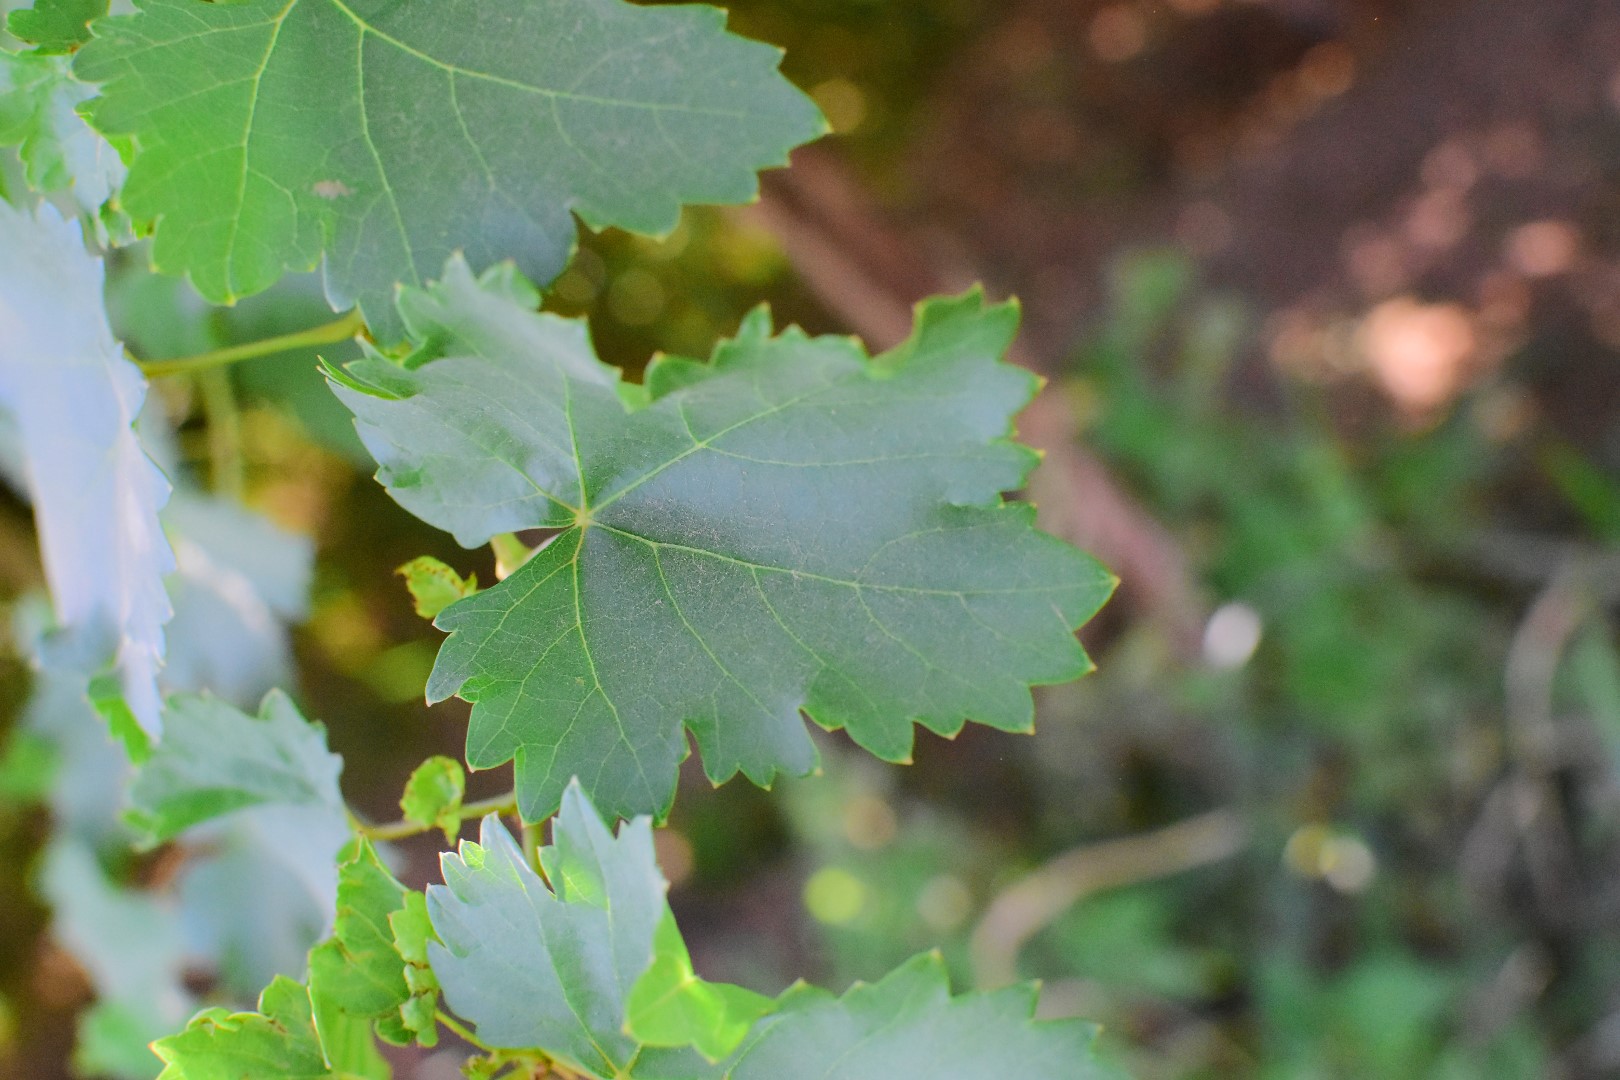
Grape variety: Deas Al-Annz